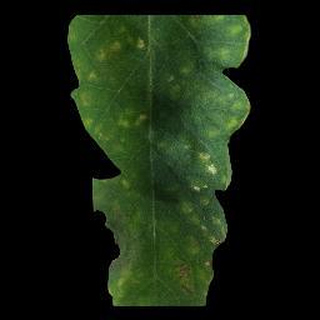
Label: tomato_late_blight